History of Protestantism

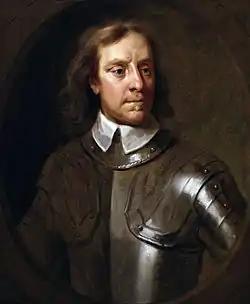
Oliver Cromwell was a devout Puritan and military leader, who came to power in the Commonwealth of England, Scotland and Ireland.

The separation of the Church of England from Rome under Henry VIII, beginning in 1529 and completed in 1536, brought England alongside this broad Reformed movement. However, religious changes in the English national church proceeded more conservatively than elsewhere in Europe; King Henry himself sought only to break the bond to Rome, but the bishops, in particular Thomas Cranmer, Archbishop of Canterbury, drove the newly freed church into Protestant reformation. Reformers in the Church of England alternated, for centuries, between sympathies for ancient traditions and more radical Protestantism, forging a compromise between conservative practices and the ideas of the puritans. In the Victorian period this was reinterpreted by John Newman as a "via media" (middle way), which idea remains a current theme of Anglican discourse.